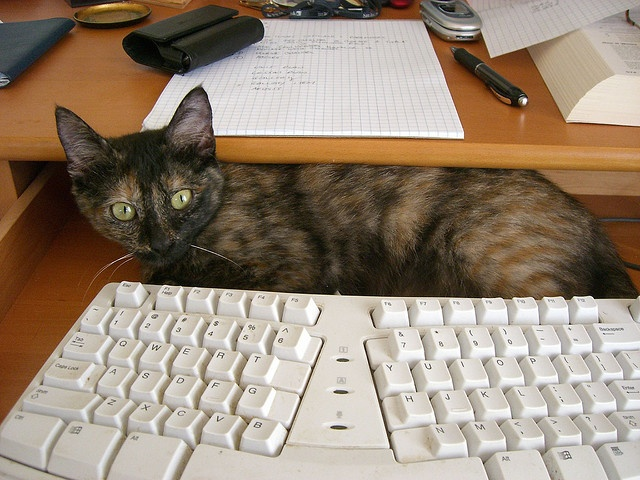
A cat lying on a desk behind a keyboard
A colorful cat is laying near a keyboard on a desk.
A small cat is sitting behind the keyboard on the desk.
A cat is laying in front of a white keyboard
A cat laying behind a strange looking keyboard.